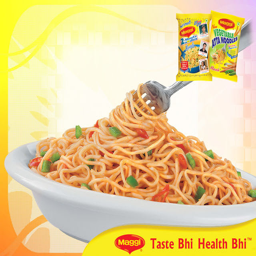
your go to comfort & nothing - else - in - the - kitchen food since childhood .